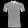
Label: T - shirt / top